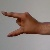
The image shows a hand gesture representing the letter 'Z' in Indian Sign Language.